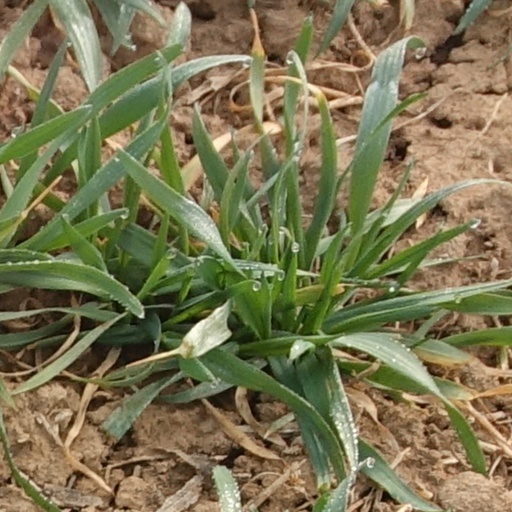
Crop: wheat